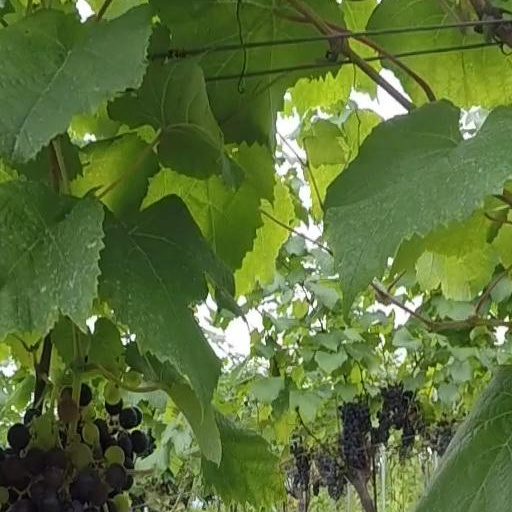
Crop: grape